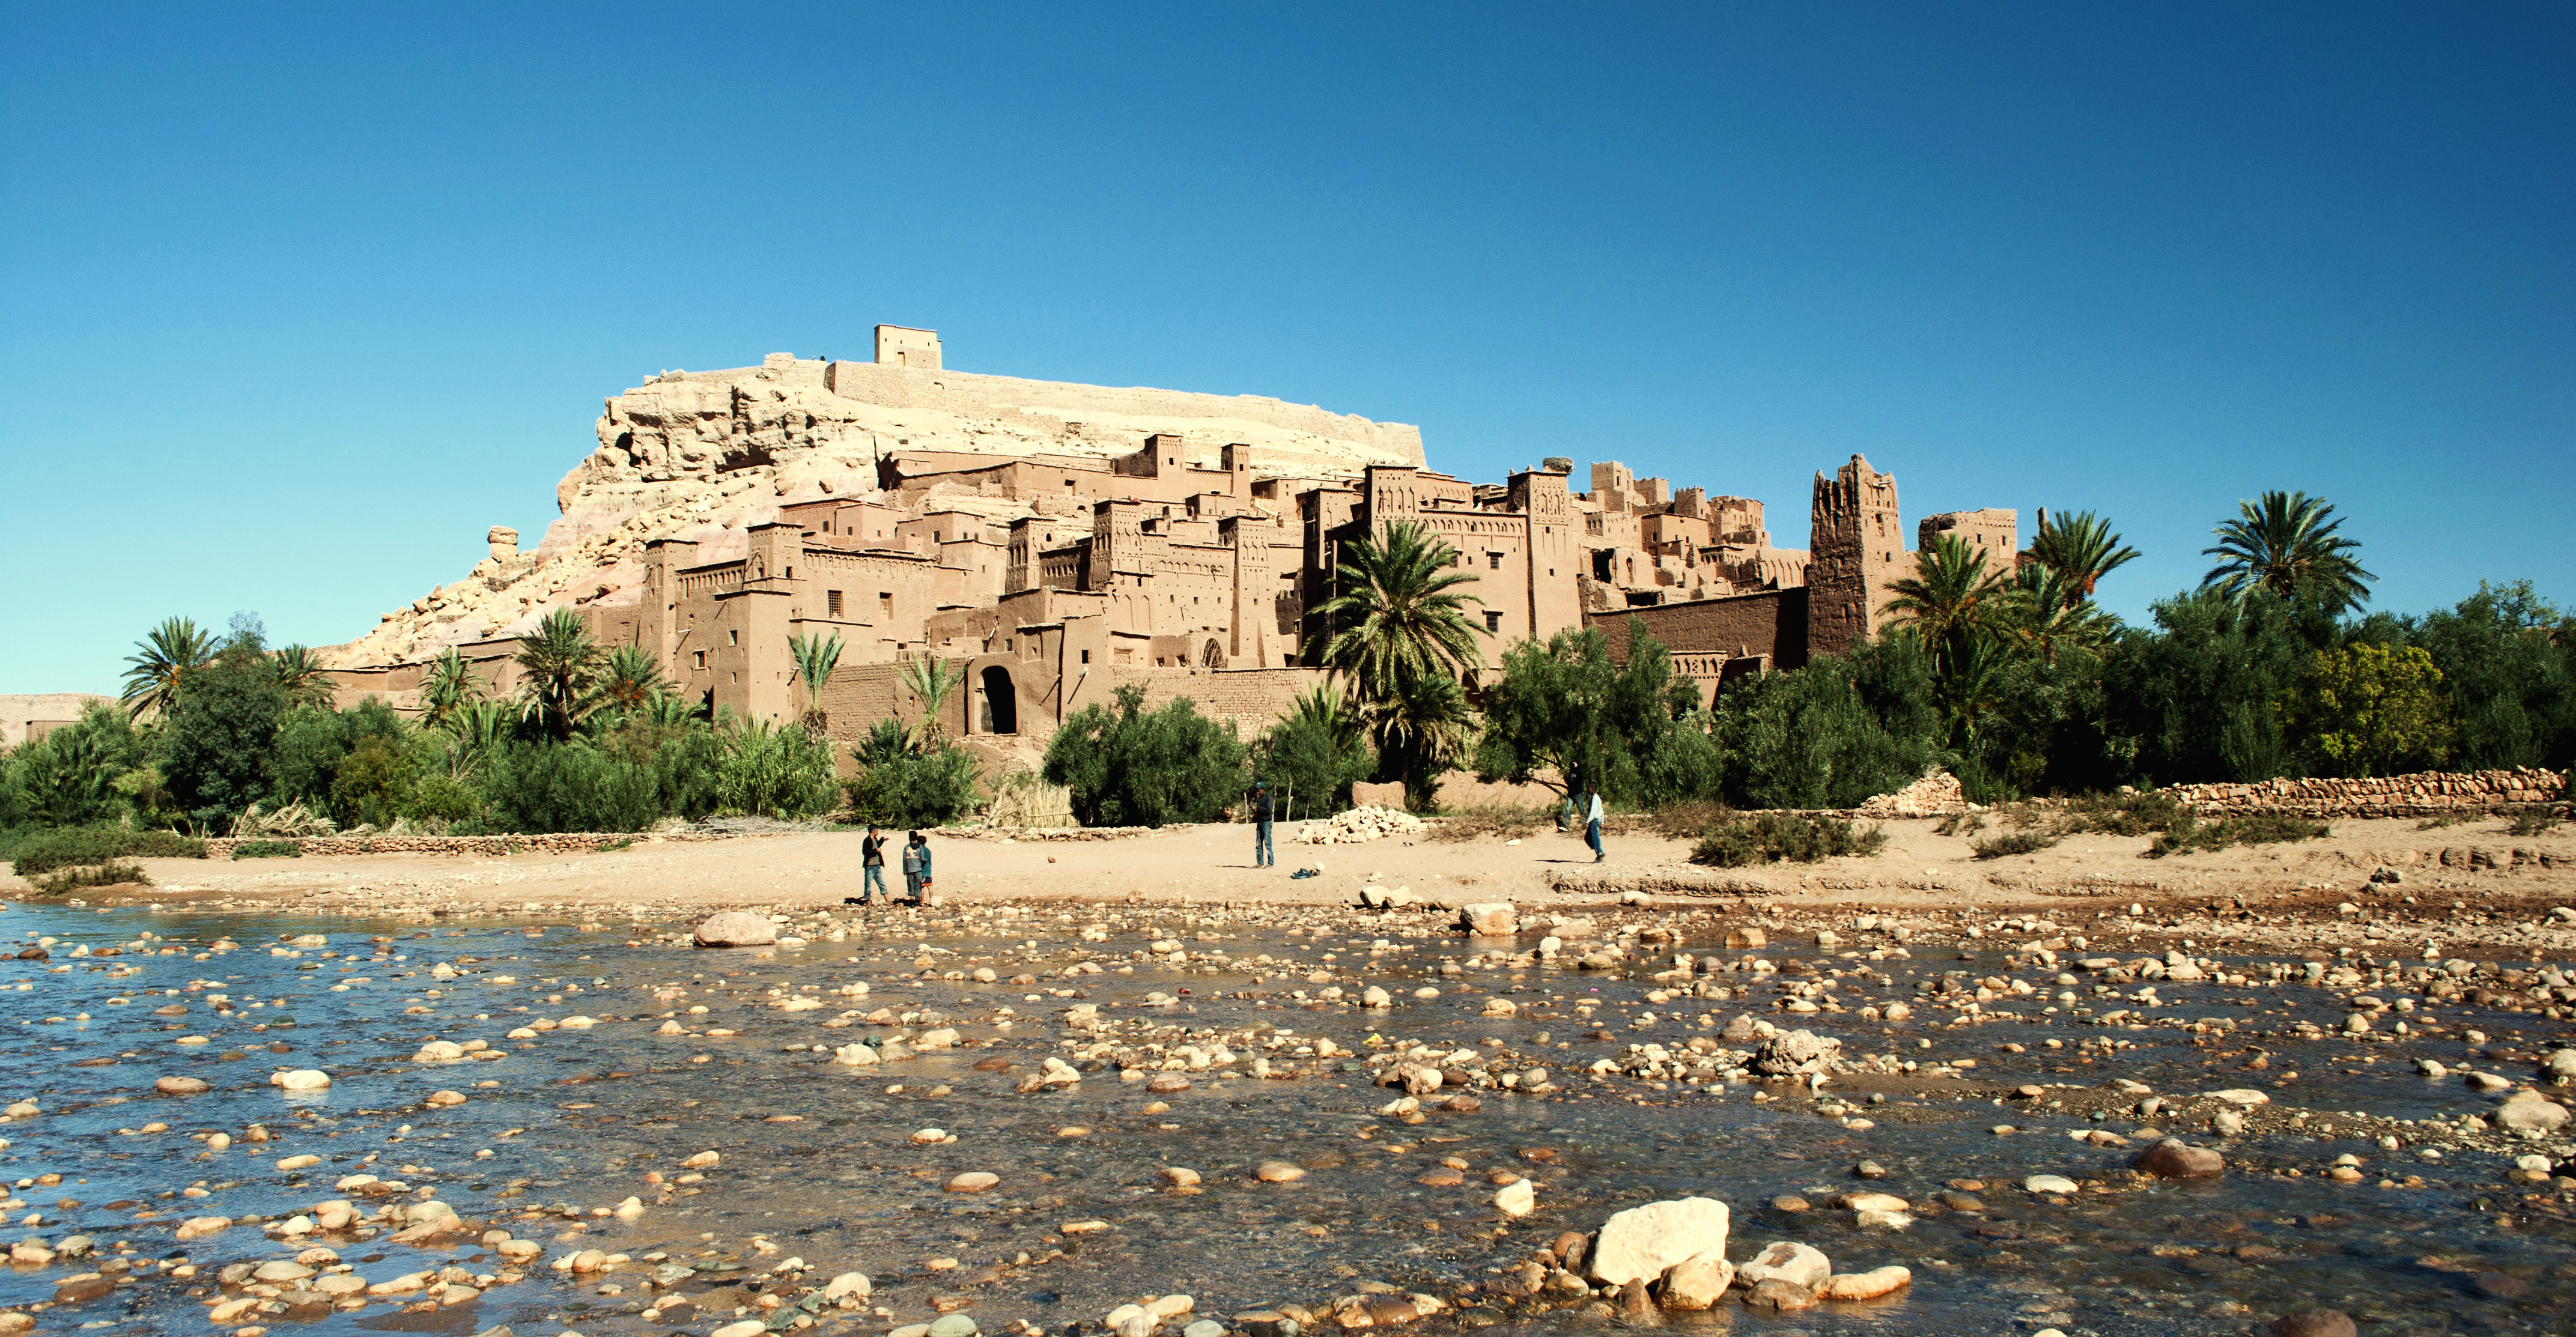
beach, landscape, sea, coast, tree, sand, sunshine, sun, desert, town, river, vacation, dry, village, dslr, palm, mud, africa, studio, nikon, tourism, atlas, north, mountains, photoshop, maroc, marrakech, morocco, kasbah, ken, arabia, lawrence, sahara, wadi, d5000, gladiator, prince, persia, lawrenceofarabia, princeofpersia, marocko, ancient history